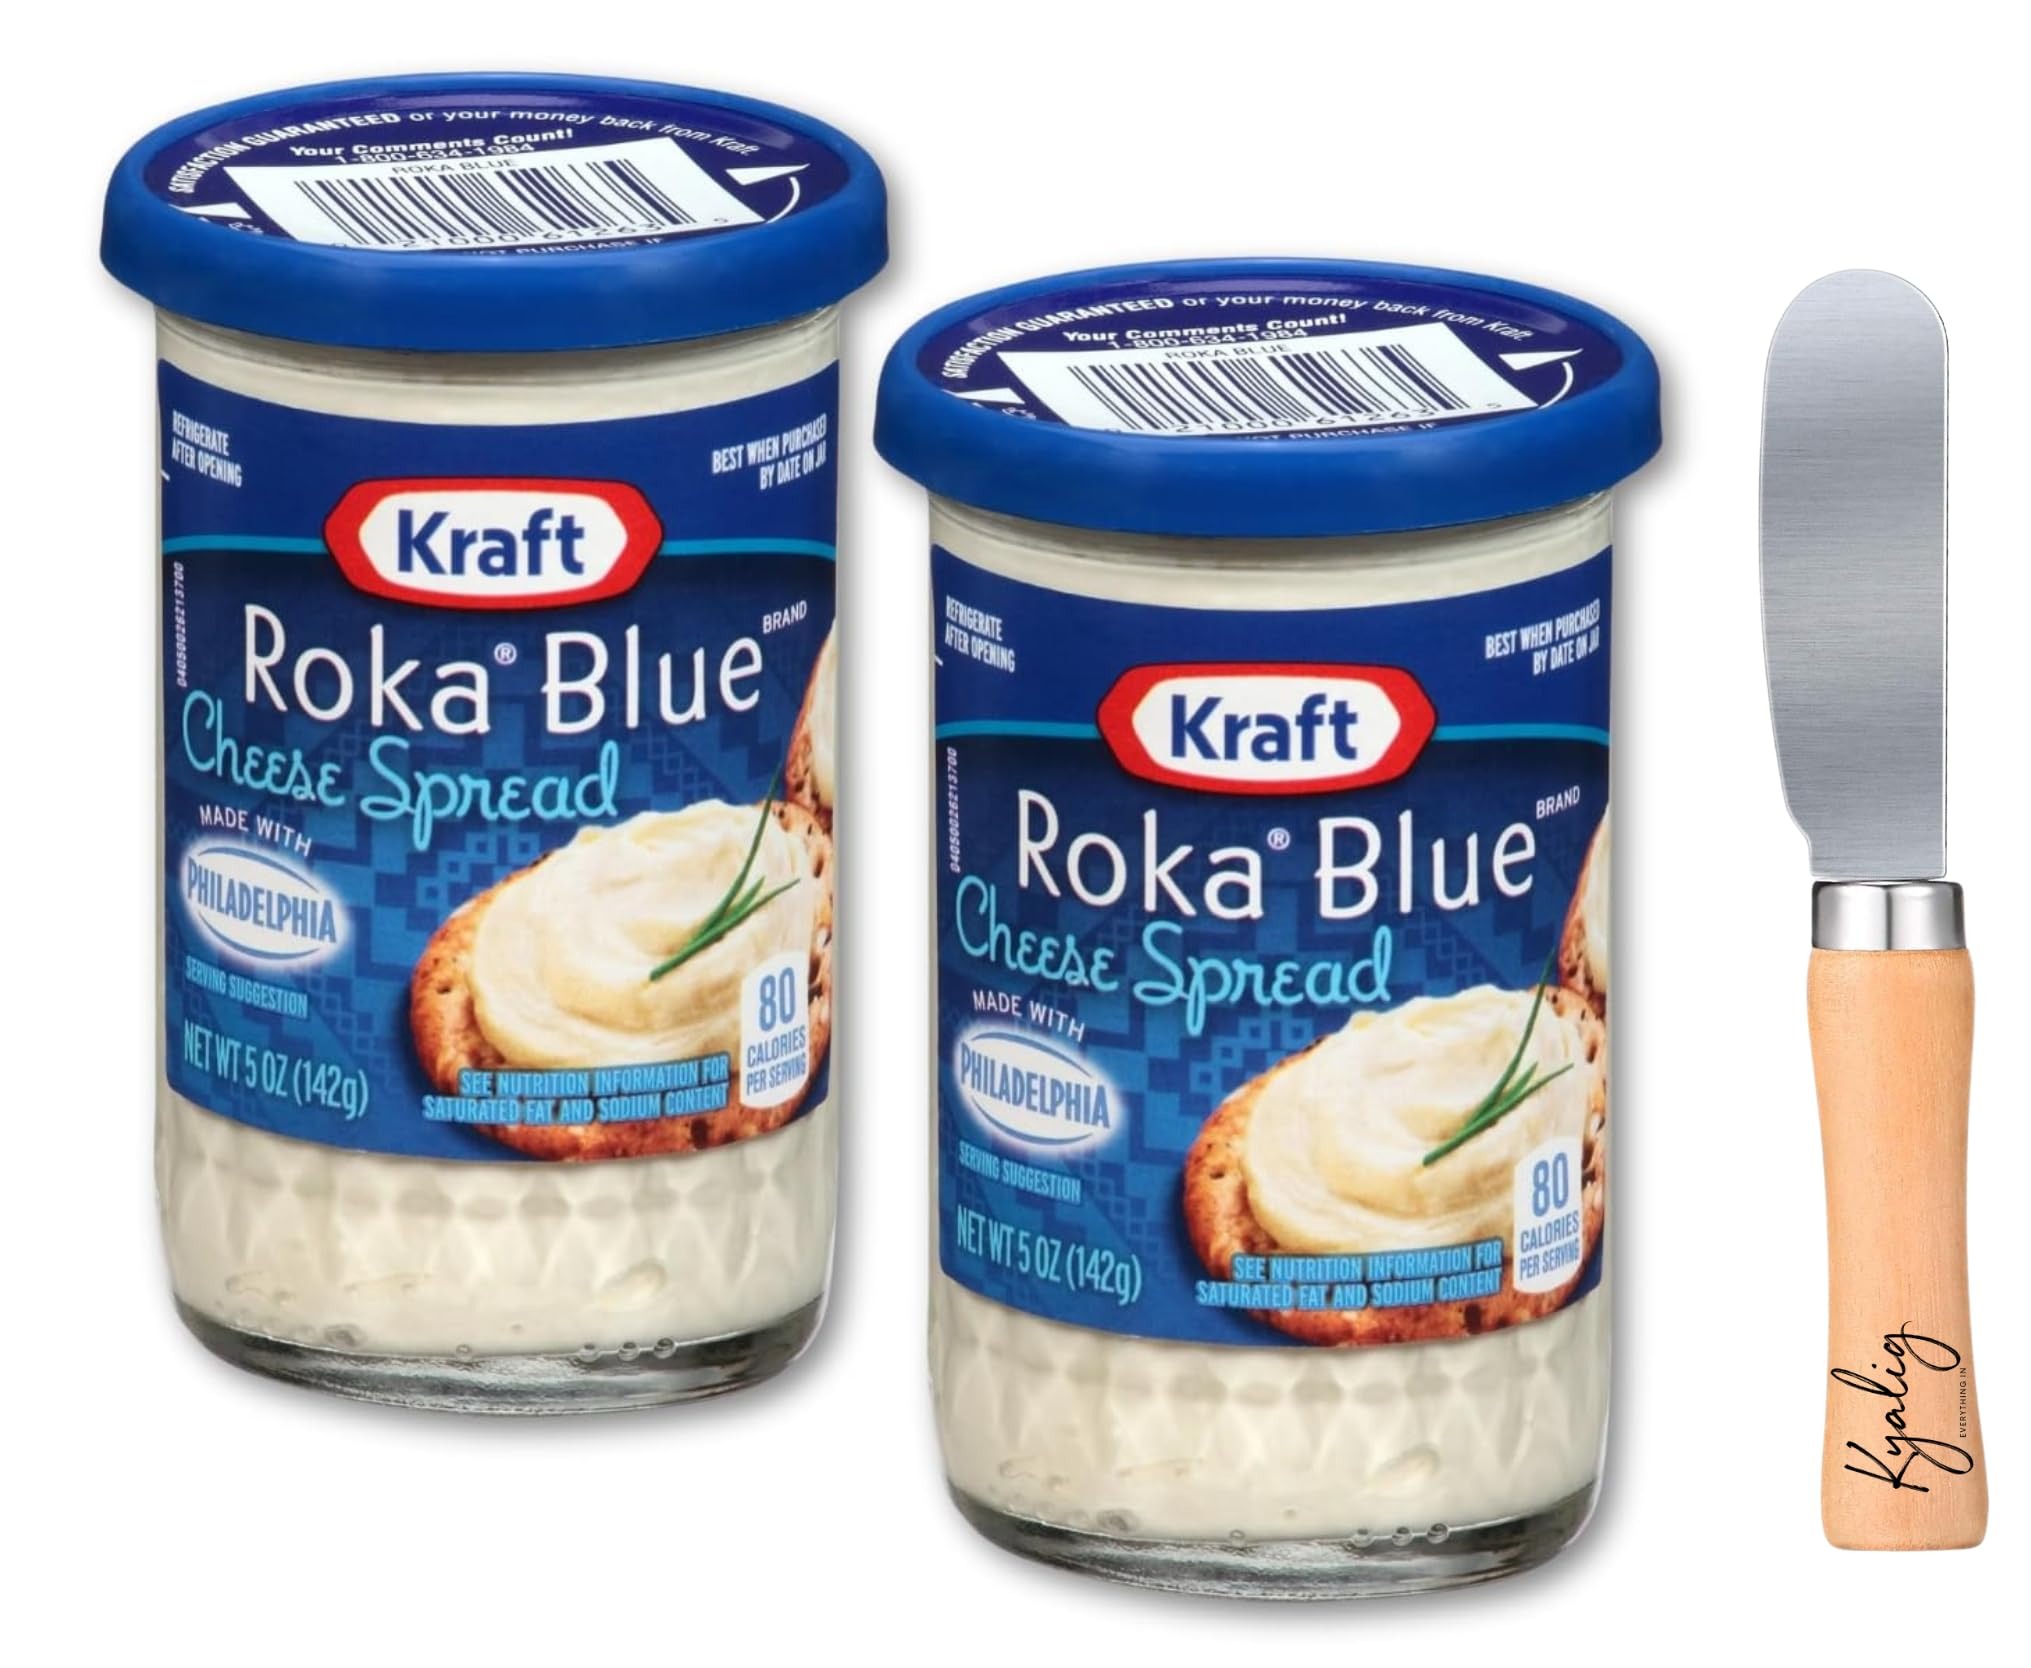
Item Name: Kraft Pimento Cheese Spread 5 Oz (Pack of 2) (Blue Cheese)
Value: 5.0
Unit: Ounce

Price: 8.49